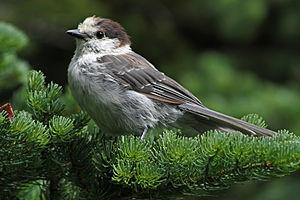
Le mont Adams, en anglais Mount Adams, du nom du président John Adams, est un volcan des États-Unis situé dans le Sud de l'État de Washington. Il fait partie de l'arc volcanique des Cascades, un arc volcanique regroupant plusieurs volcans dont le mont Saint Helens et le mont Rainier, et se situe dans la chaîne des Cascades. Culminant à 3 742 mètres d'altitude, sa dernière éruption remonte aux alentours de 950. Néanmoins, il reste surveillé car la présence d'une importante calotte glaciaire à son sommet et sur ses flancs constitue une menace pour les populations environnantes si le volcan venait à se réveiller en faisant fondre ses glaciers.